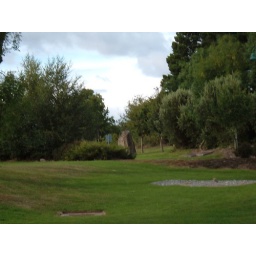
They do like rocks around here...they are used for street signs and house name plates